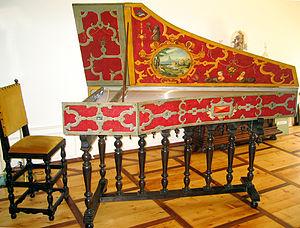
Un clavecin est un instrument de musique à cordes muni d'un ou plusieurs claviers dont chacune des cordes est « pincée » par un dispositif nommé sautereau.